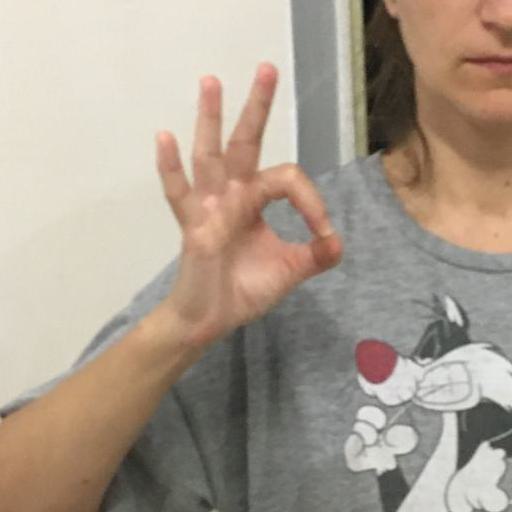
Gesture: ok